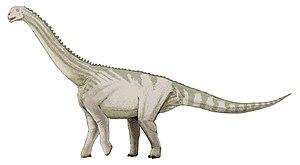
La formation de Shishugou est une formation géologique qui affleure dans l'ouest de la Chine, dans la région autonome du Xinjiang.
Bellusaurus est un genre éteint de petits sauropodes à cou court du Jurassique dont le nom signifie « beau Lézard ».